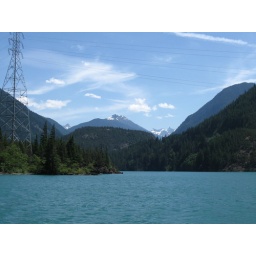
Diablo lake with mountains in the back ground